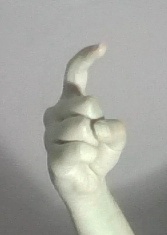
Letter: ra